Antti Isotalo (Jäger)

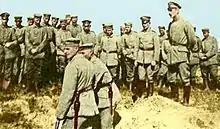
Members of the 27th Jäger Battalion in training at Polangen.

Isotalo was introduced to the Jäger Movement through his youth club activities in October 1915, became interested in it and decided to join the 27th Jäger Battalion, a Finnish volunteer battalion in the Royal Prussian Army consisting of young men intent on fighting for their nation's independence from Russia. He crossed the Kvarken to Sweden by motorboat with a group of other volunteers, reached the city of Umeå after a two-day voyage in the midst of a storm, traveled to Southern Sweden by train and sailed to Germany from there. He signed up at the Jäger Battalion and its 1st Company on 20 October and entered basic training at Lockstedt.